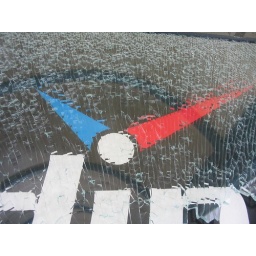
The glass in several bus shelters was broken.